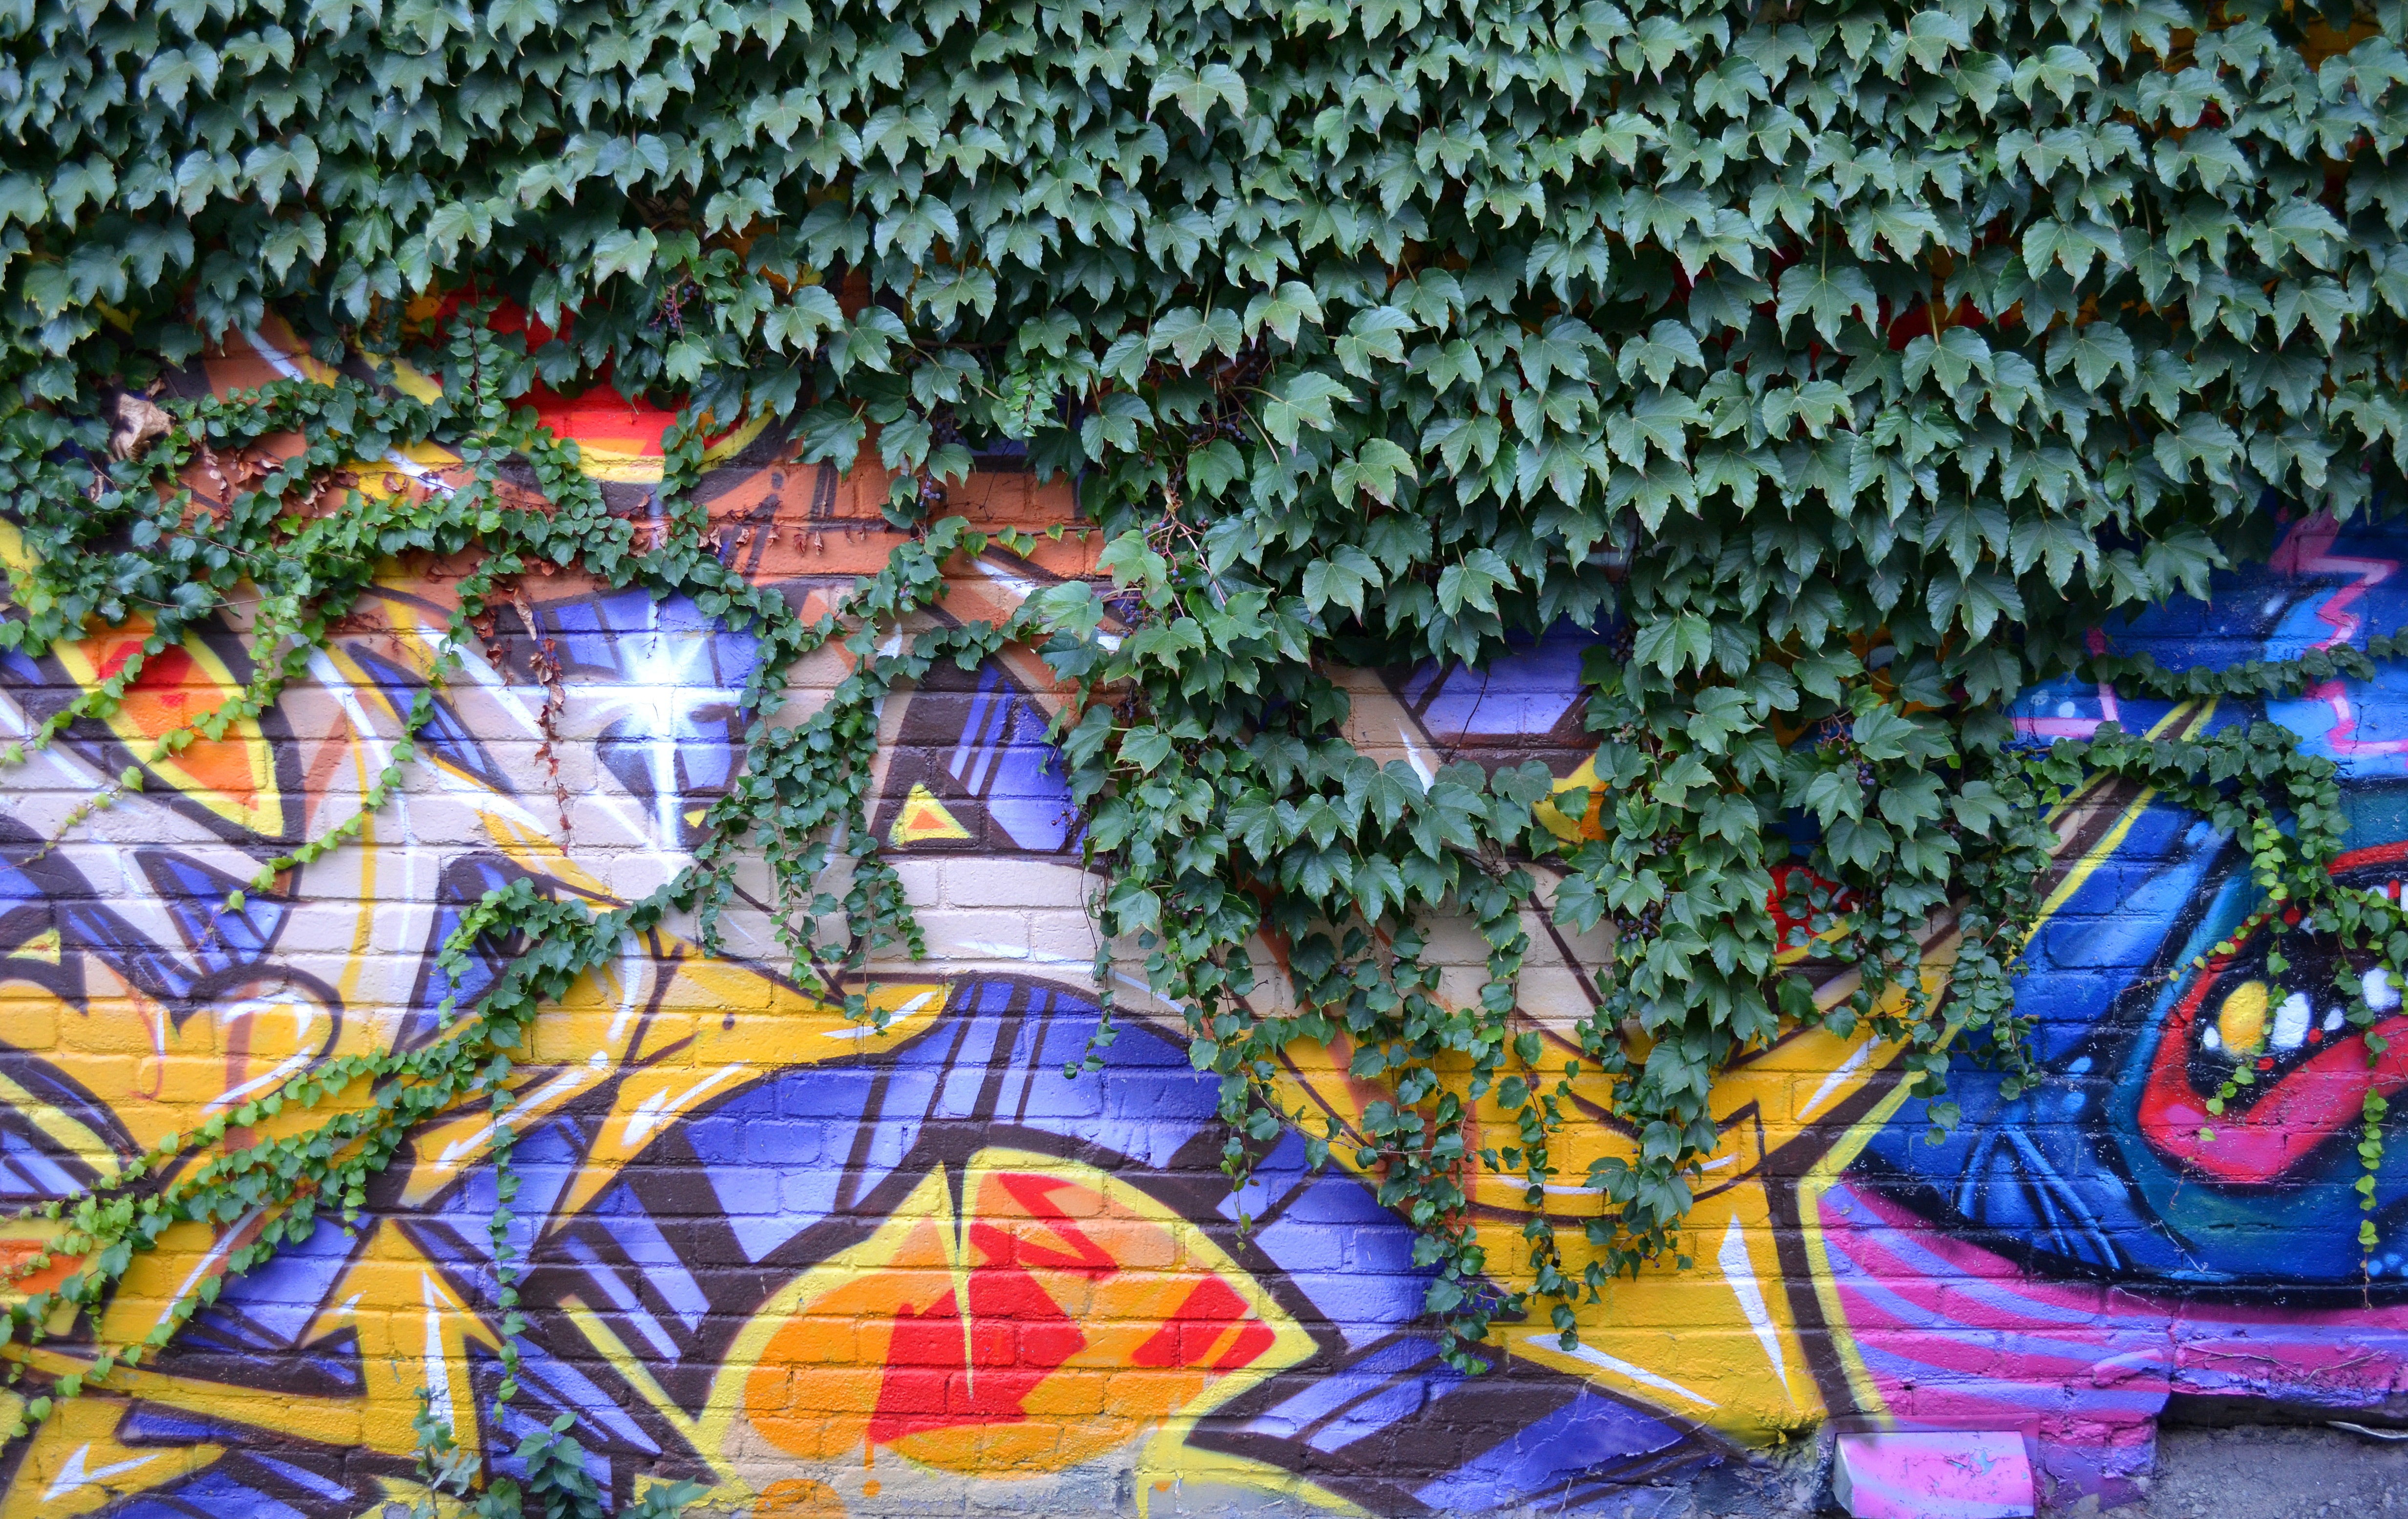
tree, plant, graffiti, painting, street art, art, mural